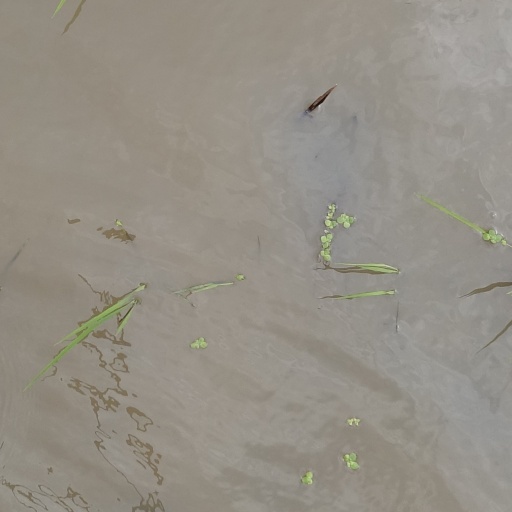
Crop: rice